Kingdom of Galicia

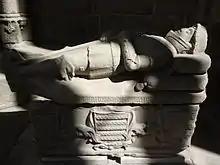
Sepulchre of the knight Sueiro Gomes de Soutomaior. The inscription, in Galician, reads "[Here] lies Sueiro Gomes de Souto Maior, who died [...]": SUEIRO GOMES DE SOUTO MAIOR Q FALECEU

In these cities and villages the emergence of an associative movement led to the creation of permanent city councils, and the organization of artisan guilds or "confrarías", which would in time acquire a religious hue just to avoid being banned or punished in their patrimonies. These new burgs also allowed a number of minor noble houses to consolidate power by occupying the new administrative and political offices, in open competition with the new classes: mayors, aldermen ("regedores", "alcaldes", "justiças"), agents and other officials ("procuradores", "notarios", "avogados") and judges of the town council; or "mordomos" and (leader and deputies) of the diverse guilds.